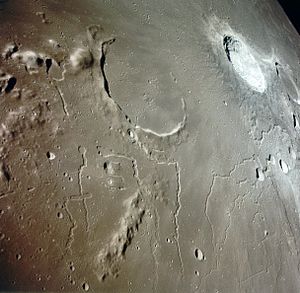
Månens geologi / Månelandskabet / Maria
Vulkanske riller nær Prinzkrateret.
Månens geologi er helt forskellig fra Jordens. Månen mangler næsten helt atmosfære og forekomst af vand, hvilket eliminerer indflydelse fra og erosion på grund af et vejr. Desuden har den ingen form for pladetektonik, den har lavere tyngdekraft, og den afkøles på grund af dens lille størrelse hurtigere end Jorden. Måneoverfladens komplekse geomorfologi er dannet ved en kombination af processer, hvoraf de vigtigste er nedslag, som har dannet nedslagskratere, og vulkansk aktivitet. Månen er et differentieret legeme, som er opdelt i en skorpe, en kappe og en kerne.